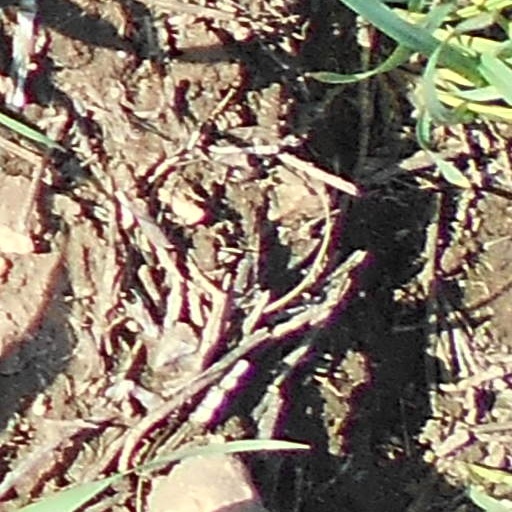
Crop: wheat